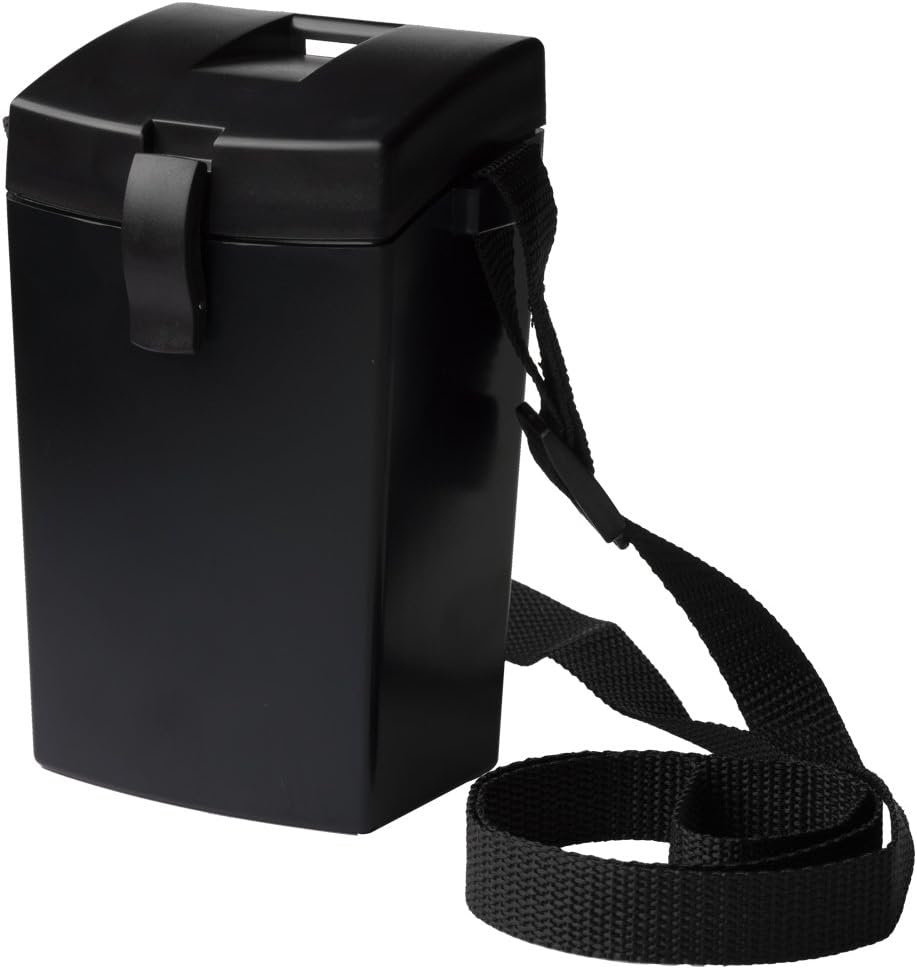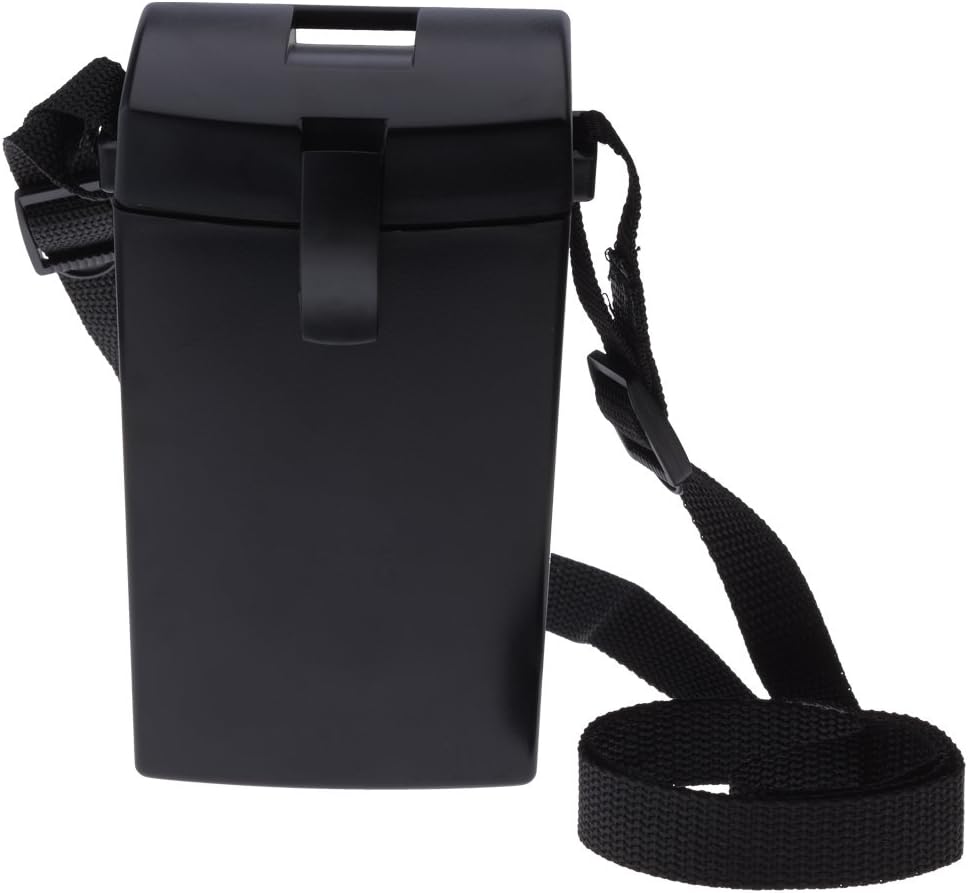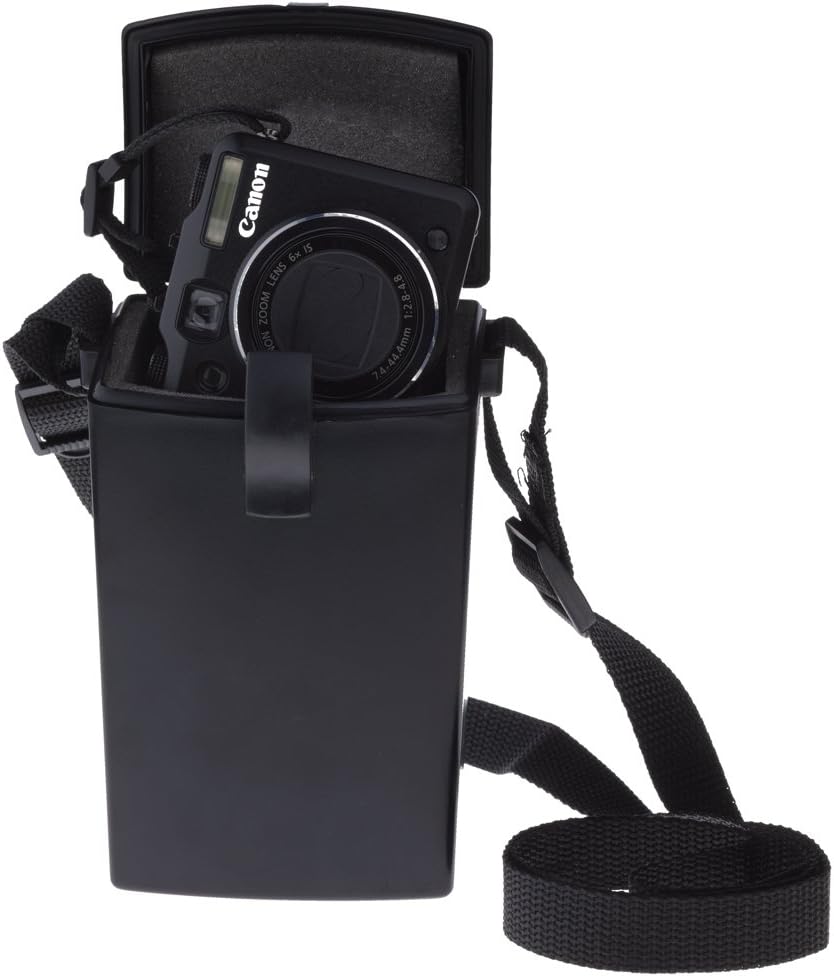
Witz Waterproof Shutter Case
Category: Sports & Outdoors
Protect your electronics with Witz Sportscases! With a wide variety of high quality, durable waterproof cases, Witz is here to make sure your important items stay safe and dry while you are out finding your adventure! From phone cases and eyewear protection to ID holders and emergency kits, Witz Sportcases has you covered. We know you are out there pushing the limits, just make sure you keep your Witz about you!.
Features: The Leading waterproofing products for you adventure | Uses in a large variety of scenarios | Made for the toughest and wettest environments